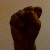
The image shows a hand gesture representing the letter 'S' in Indian Sign Language.